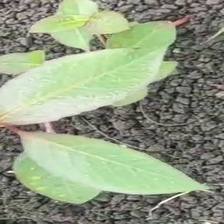
Weed species: Moti_dudhi(Euphorbia_geneculata_L)